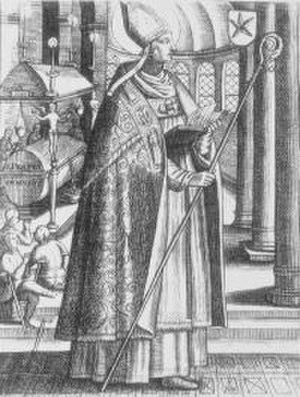
L'Avent est la période qui couvre quelques semaines précédant Noël, quatre dans la tradition de l'Église latine. Depuis l'instauration de ce temps liturgique, par analogie au Quadragésime du Carême, par le pape Grégoire le Grand, l'Avent représente la période où l'on se prépare à la venue du Christ, c'est-à-dire à sa naissance.
Saint Perpet ou Perpetuus est le sixième évêque de Tours, de 460 à 490. Il succède à Eustoche, son grand-père, et son successeur, Volusien, était également de sa famille. Perpet est le maître d'ouvrage de la première basilique Saint-Martin de Tours.